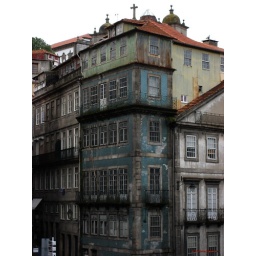
The wellknown colorful houses in Porto. De bekende kleurrijke huizen in Porto